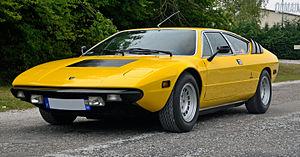
La Lamborghini Urraco est une voiture de sport du constructeur automobile italien Lamborghini. Il s'agit d'un coupé 4 places, dessiné par le designer Marcello Gandini pour le carrossier Bertone. L'ingénieur Paolo Stanzani considère l'Urraco comme la Lamborghini la plus innovante conçue sous sa responsabilité.